Fathollah Mojtabaei

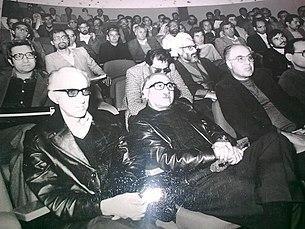
First row second person: Fathollah Mojtabaei – 1982

Until the age of fourteen, he taught basics of literature, formal sciences and French language in Farahan County. In 1941, he came to Arak and entered high school there. After finishing high school, he came to Tehran and continued his education at the University of Tehran. In 1953, he received a bachelor's degree in English Language and Literature from the Faculty of Letters and Humanities of the University of Tehran. From 1953 until 1959, he taught literature and foreign languages in Arak and Tehran high schools. He also began writing and several his poems and stories were published in magazines, he also translated Aristotle's Poetics.